Pa'l Norte

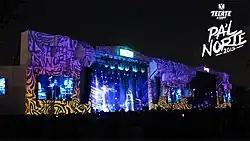
Pa'l Norte 2015 Stage "Poderoso y Ascendente"

Pa'l Norte, known for sponsorship reasons as Tecate Pa'l Norte, is a music, art, and norteño traditional festival held every year since 2012, in Monterrey, Nuevo León. The event features some of the best of Latin America's most prominent talents. Pa'l Norte is considered to be one of the most popular music festivals within Latin America, and is one of the top-three most lucrative in México. As of 2022, the weekend brings the highest economic impact in the state of Nuevo León, making it a business hit for the state's tourism industry (including hotels, restaurants, nightlife, local tourism and transportation).